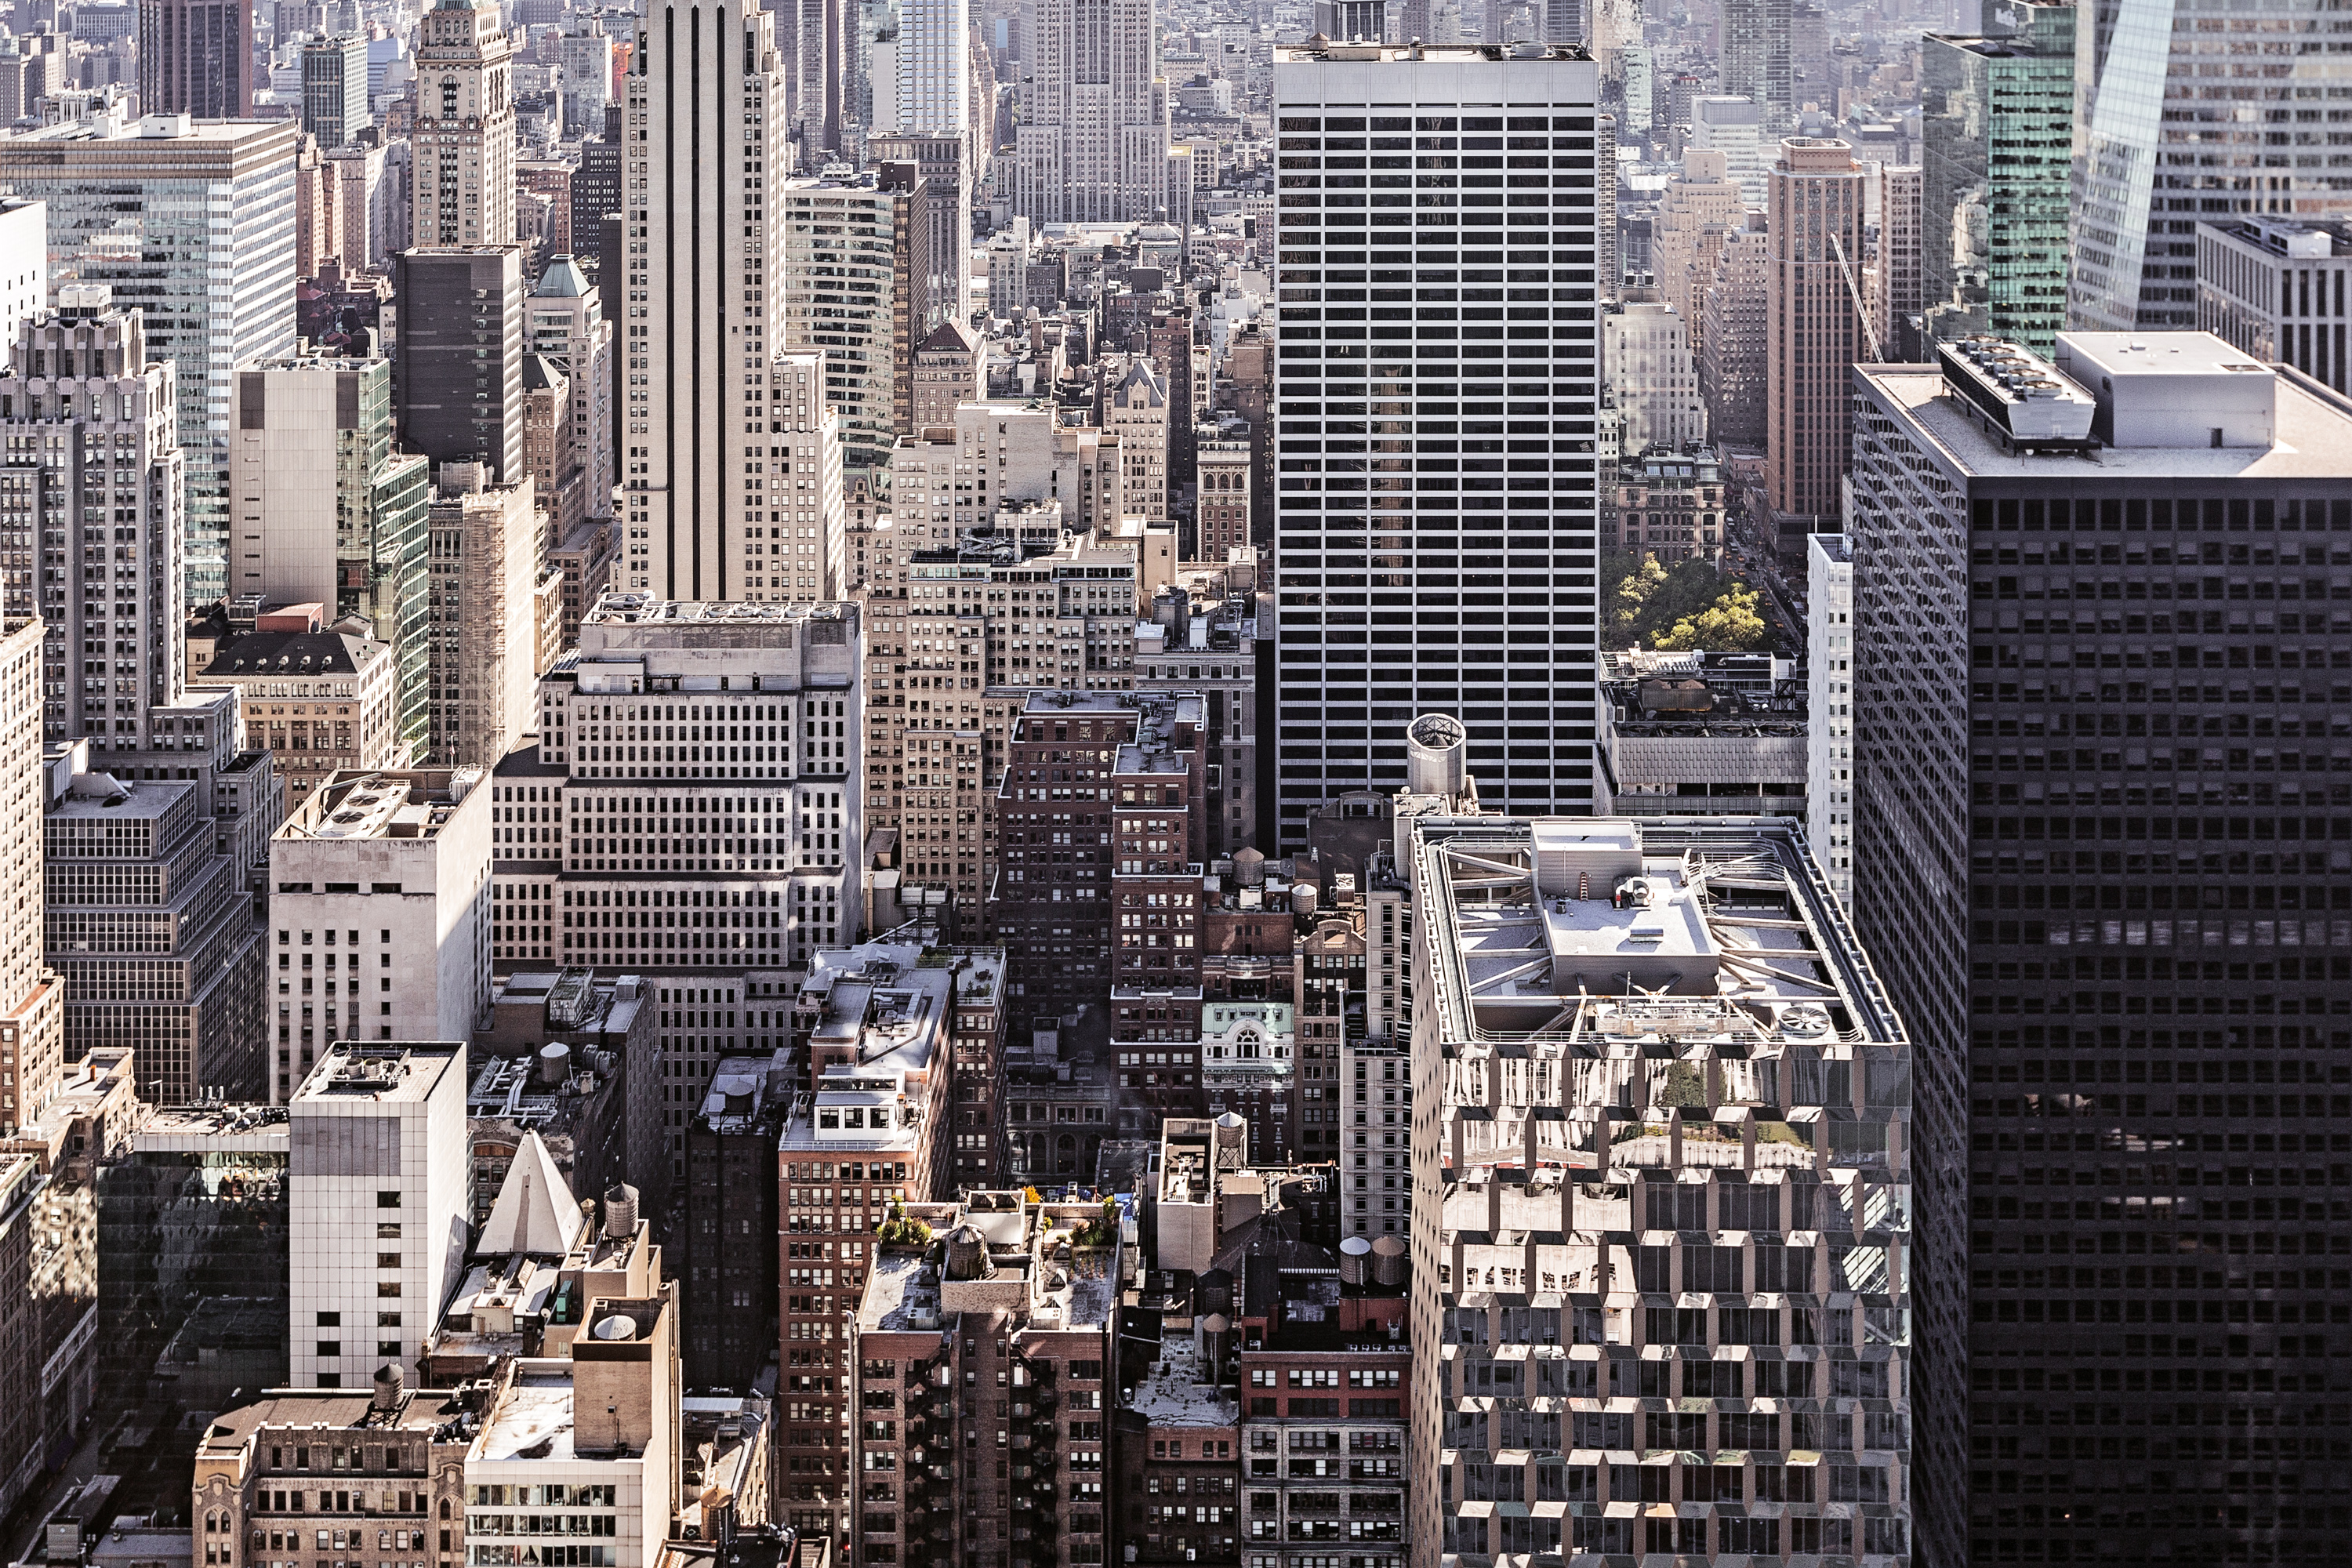
skyline, city, skyscraper, cityscape, downtown, tower, landmark, tower block, skyscrapers, buildings, metropolis, neighbourhood, aerial photography, urban area, residential area, geographical feature, human settlement, metropolitan area